Naturism

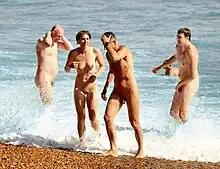
People bathing naked after the World Naked Bike Ride in Brighton, 2017

The international naturist organizations were mainly composed of representatives of landed clubs. "Nudist colony" is no longer a favored term, but can be used by naturists to address landed clubs that have rigid non-inclusive membership criteria.